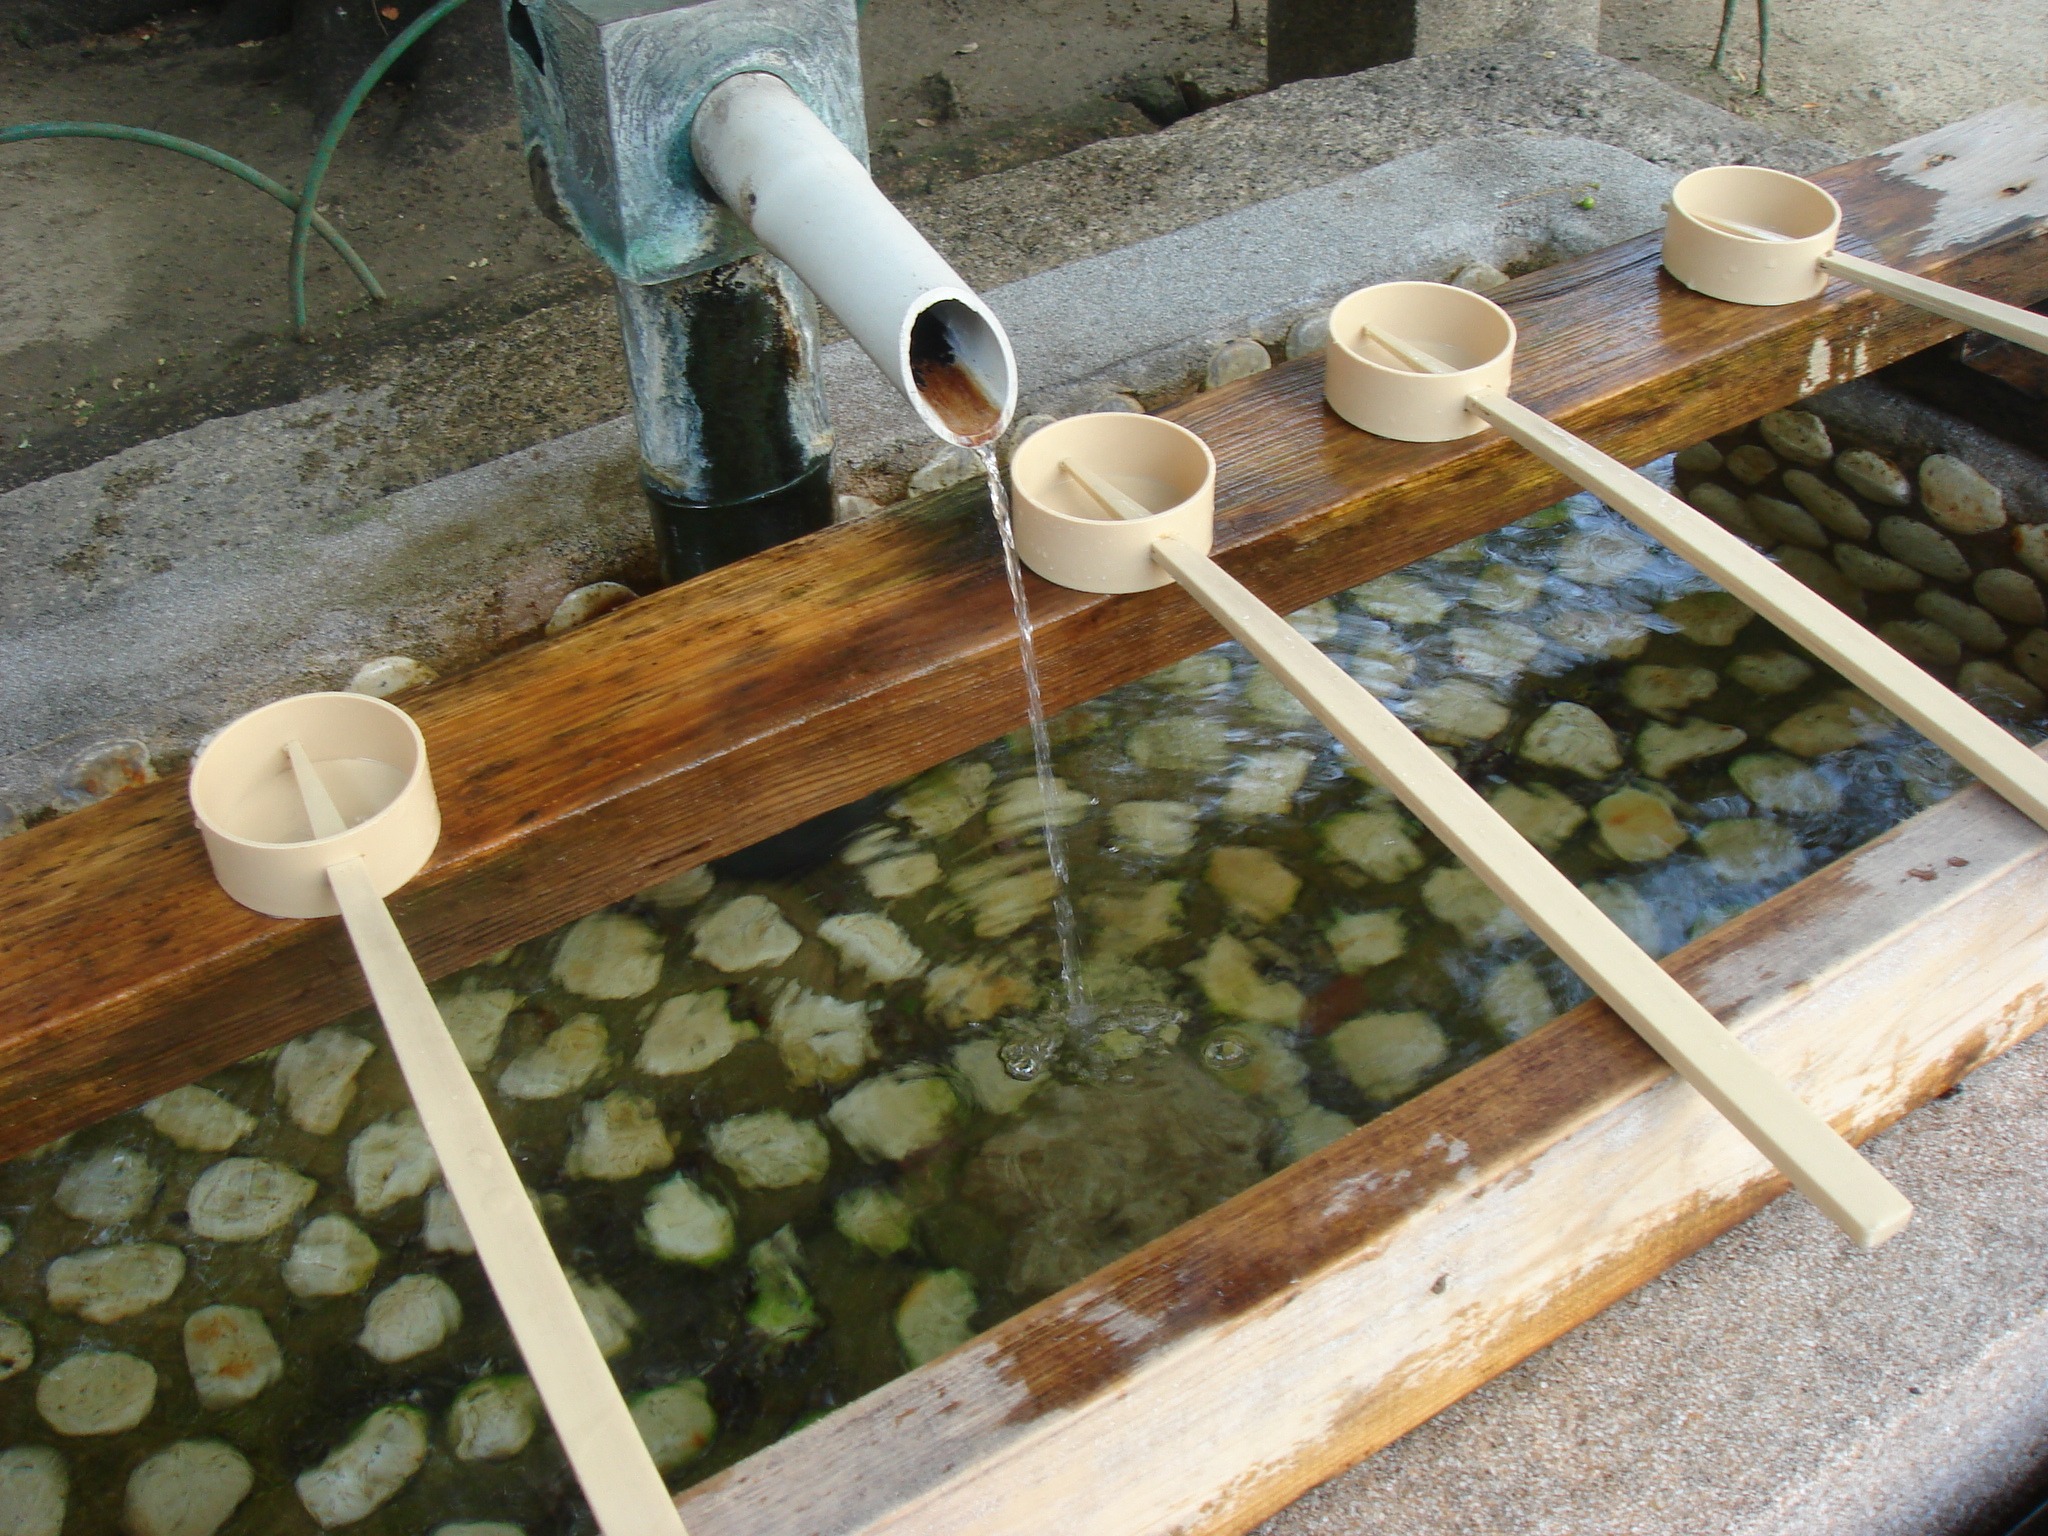
water, wood, floor, garden, ladle, flooring, man made object, sacred water